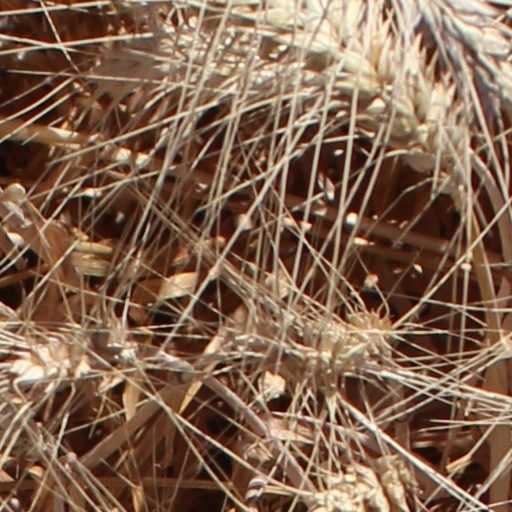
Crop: wheat